Panlongcheng station

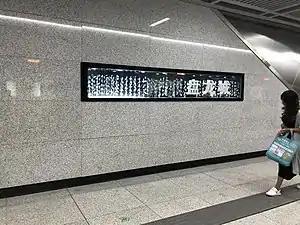

Panlongcheng Station, is a station on Line 2 of Wuhan Metro. It entered revenue service on December 28, 2016. It is located in Huangpi District.